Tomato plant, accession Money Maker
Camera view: tilt-top (135 deg); turntable rotation: 150 degrees
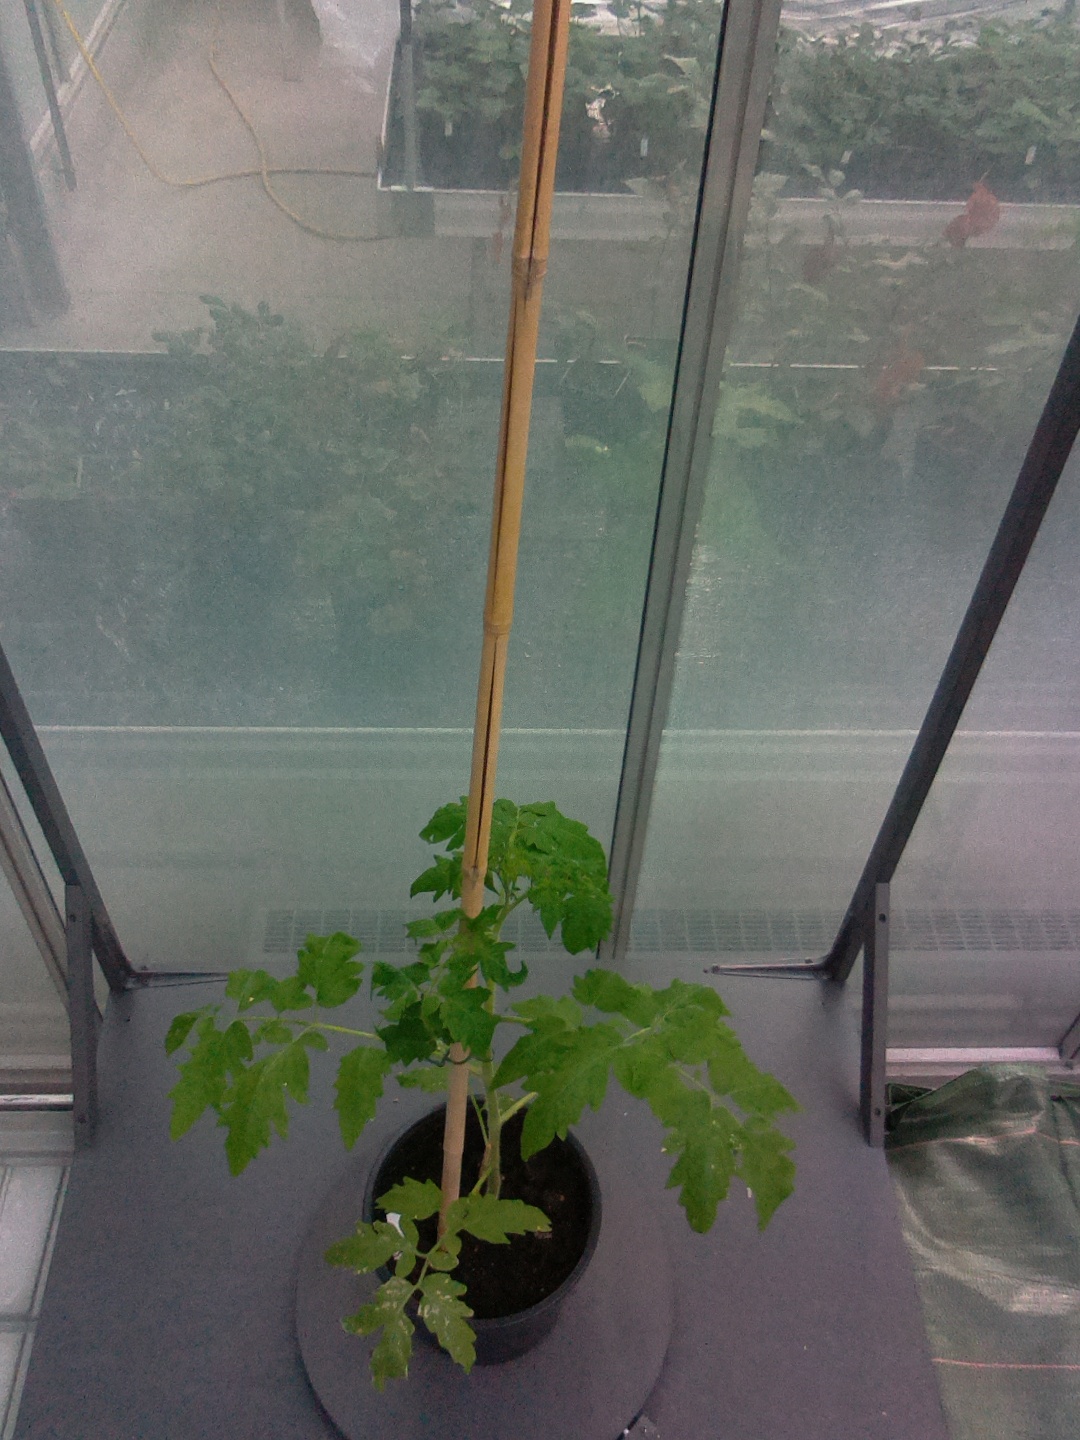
BBCH growth stage 14: 8 of true leaves visible